Christopher von Uckermann

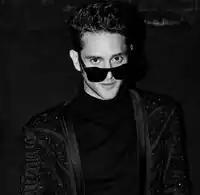
Von Uckermann in 2020

Christopher Alexander Luis Casillas von Uckermann (born 21 October 1986) is a Mexican singer and actor.